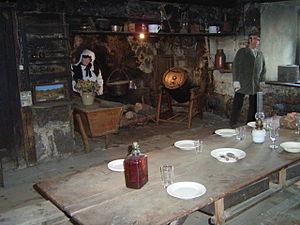
L'auberge de Peyrebeille est située sur la commune de Lanarce, en Ardèche. Elle se trouve à environ 5 km du bourg, à la limite des communes de Issanlas et Lavillatte, sur la N102, au croisement de la D16, sur un plateau balayé par la burle.